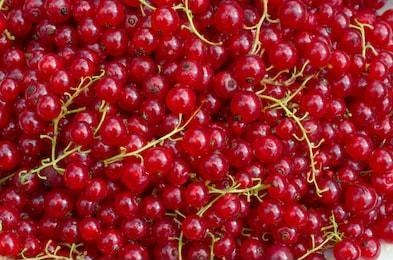
Label: redcurrant